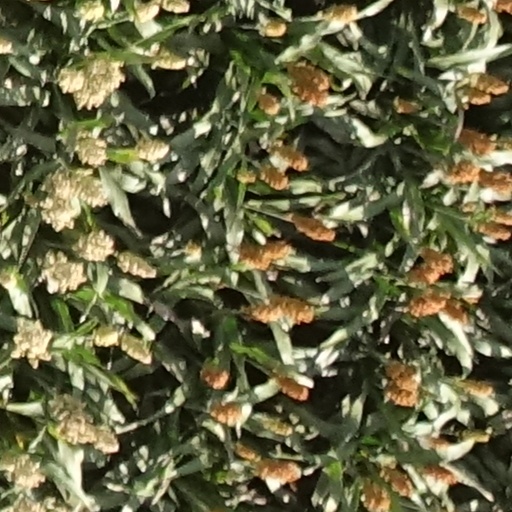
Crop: sorghum